80-string koto

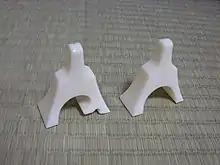
(bridges)

The 80-string was largely hand-constructed, as only limited machinery existed to manufacture it. It was built along similar lines to the common , but with reinforced design elements; for instance, the platform where strings are tied runs the entire length and breadth of the instrument to accommodate the increased strain.